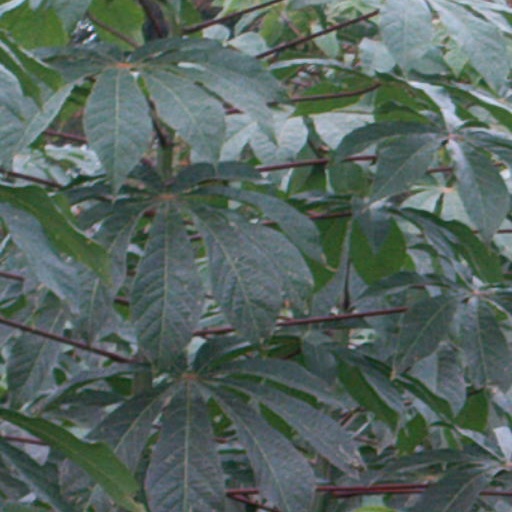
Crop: cassava